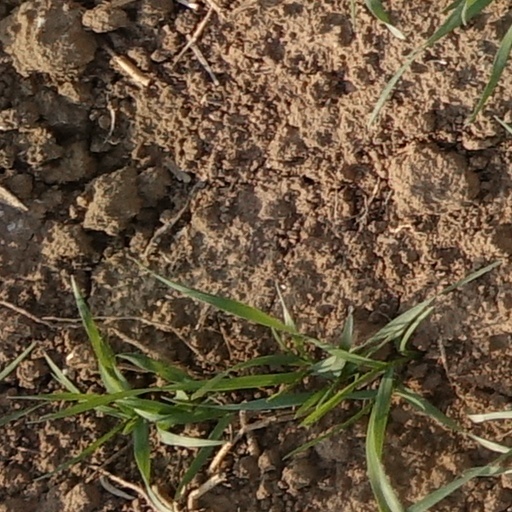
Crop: wheat